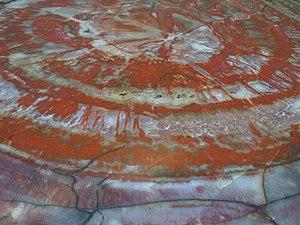
Le bois pétrifié est un type de fossile. L'étude de ces bois fait partie de la géologie, mais aussi de la paléobotanique et de l'étude des paléoenvironnements.